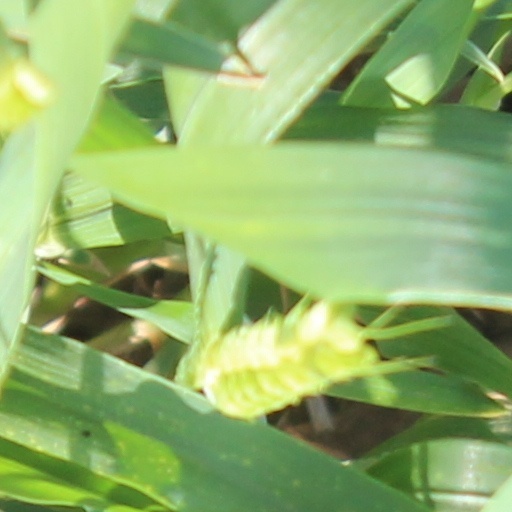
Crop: wheat